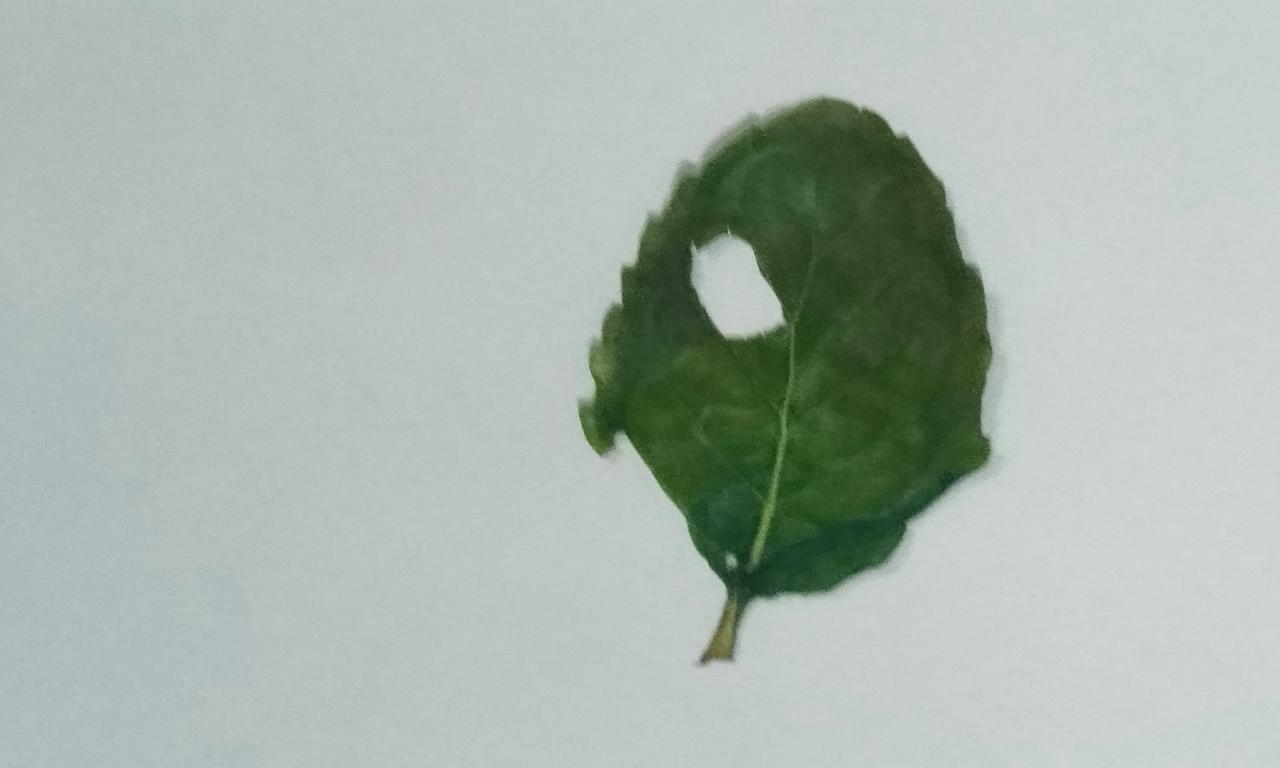
Label: Dried